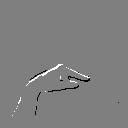
ASL letter: g